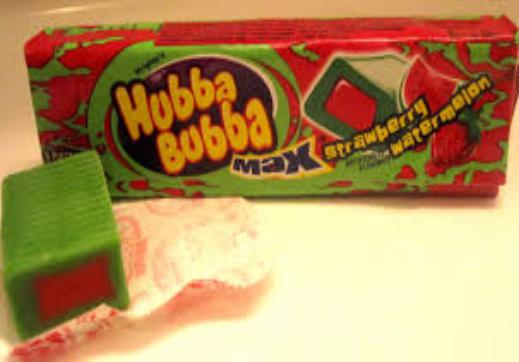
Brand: Hubba Bubba
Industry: Food